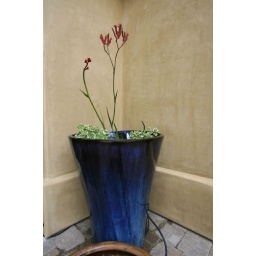
Kangaroo paw plant in pot from Canyon Pottery.